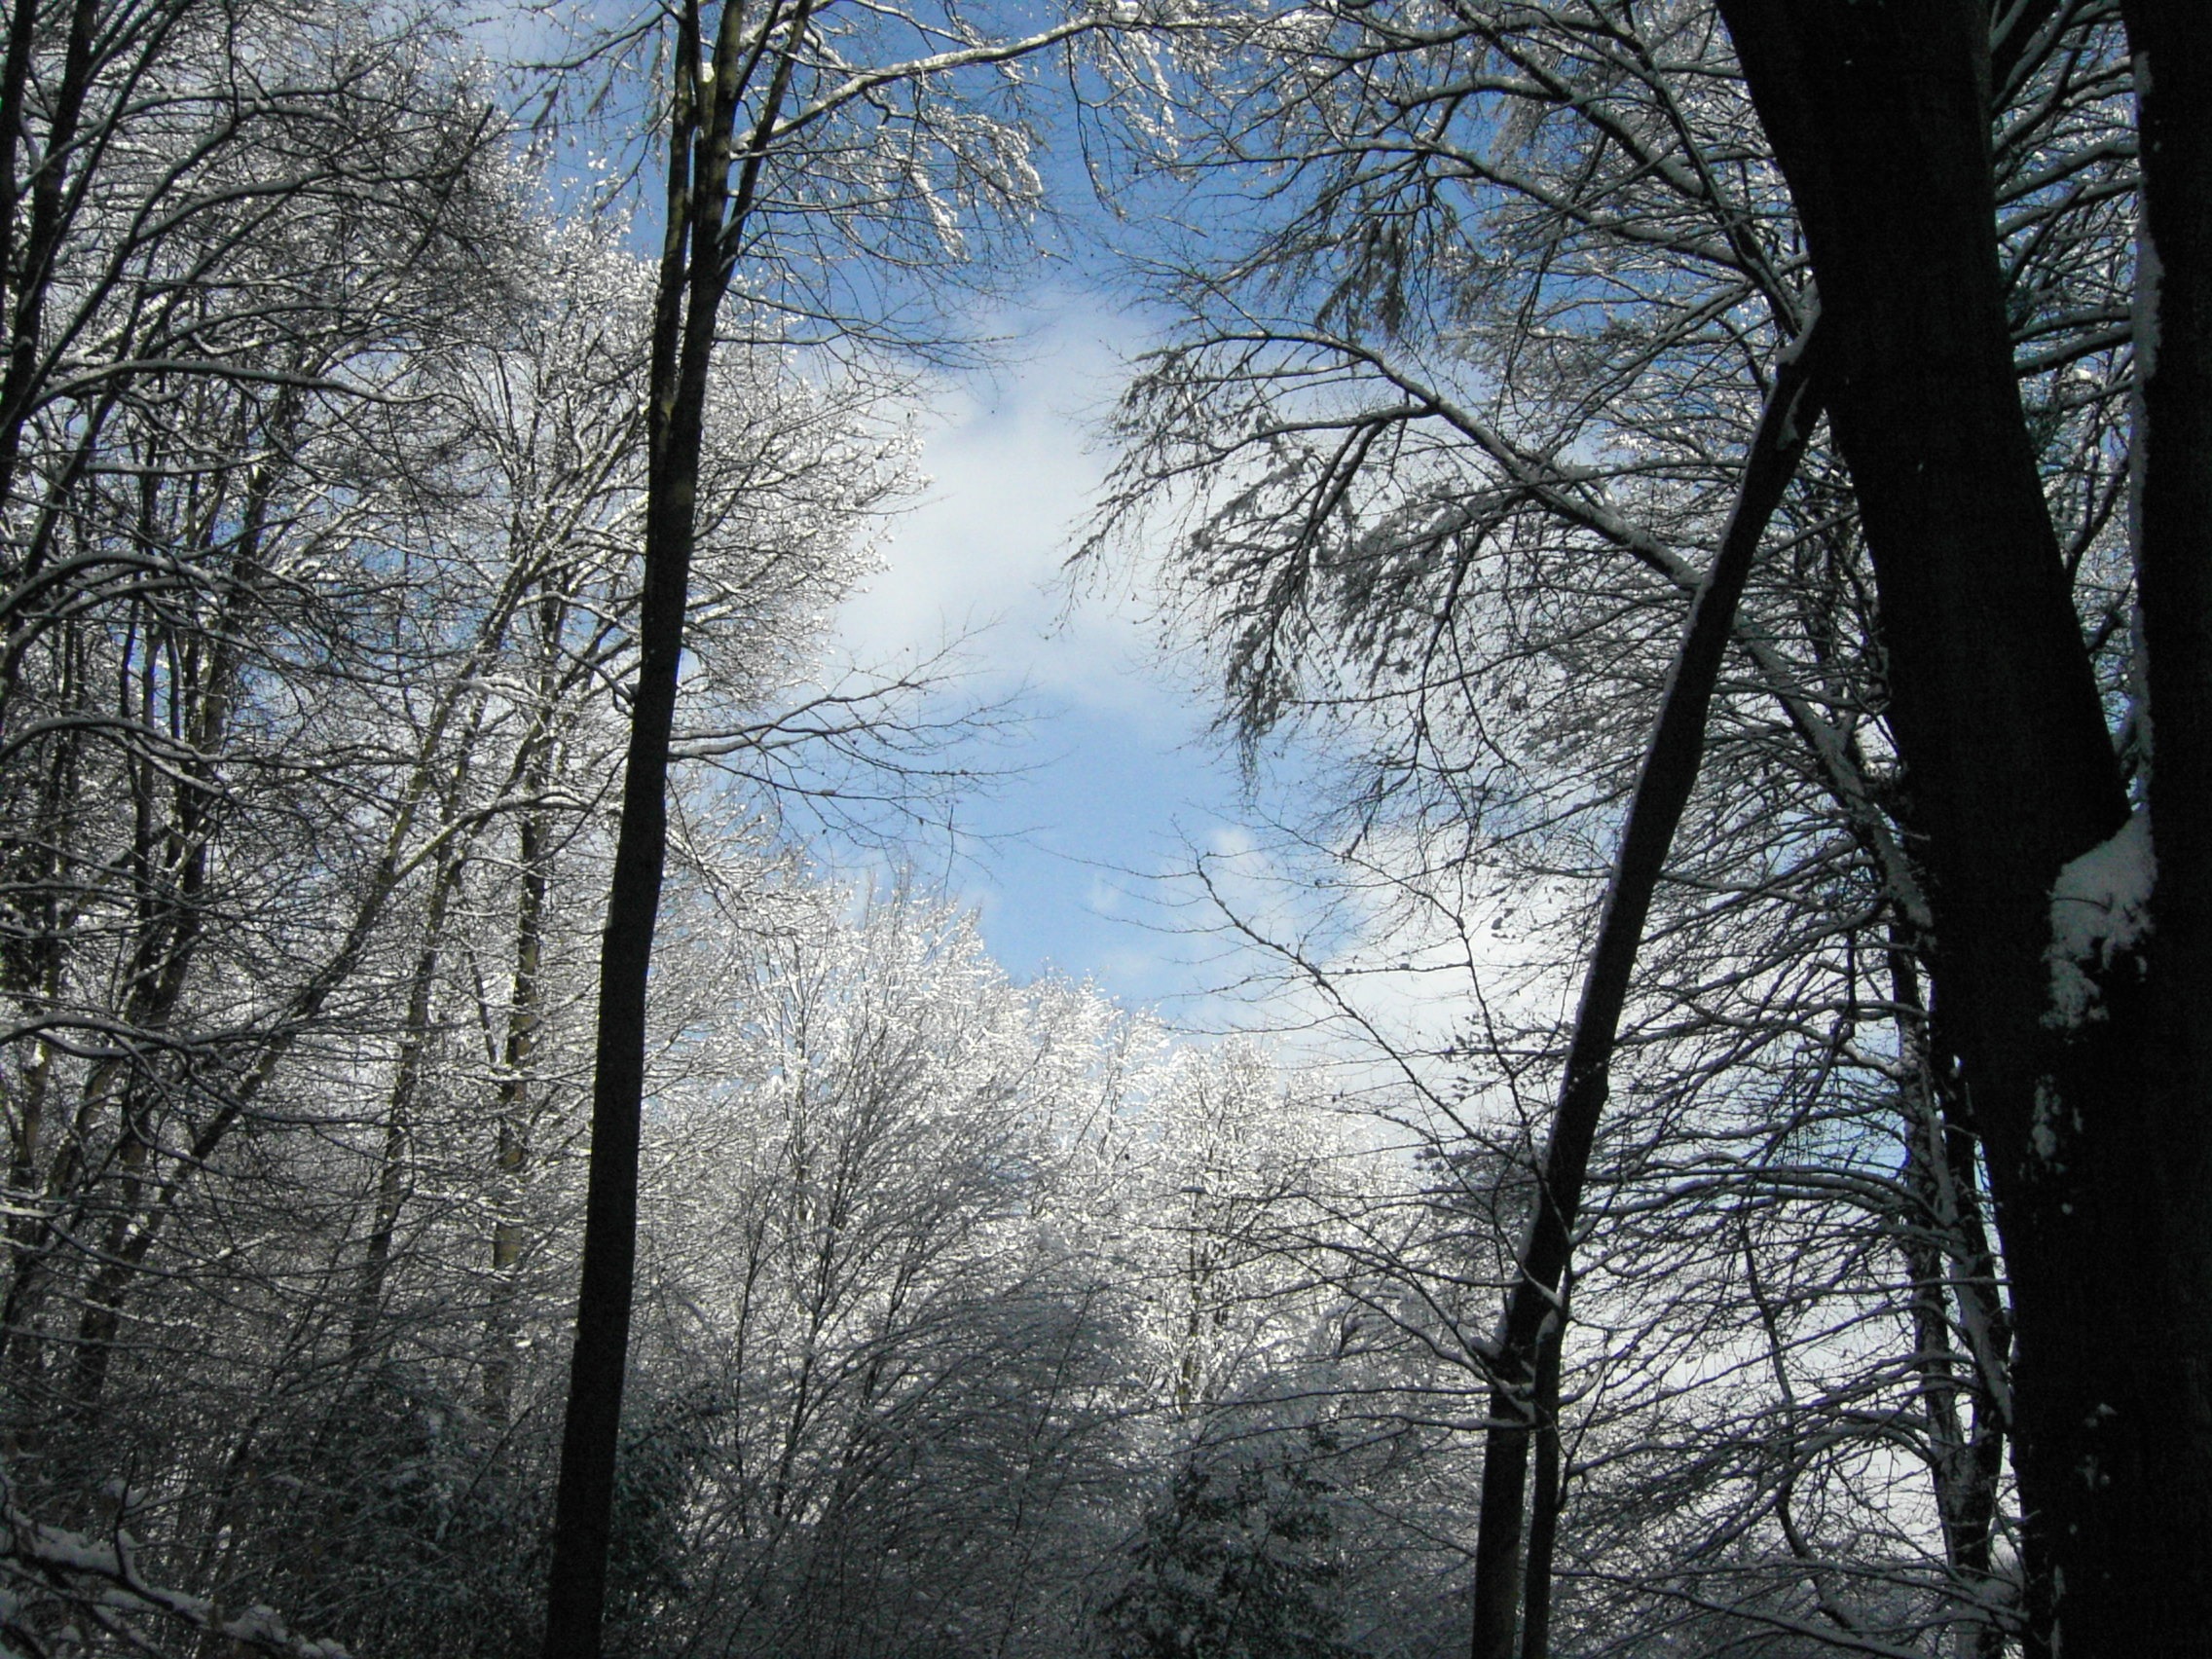
tree, nature, forest, branch, snow, winter, plant, sky, fog, mist, sunlight, morning, leaf, frost, autumn, weather, season, trees, woodland, habitat, freezing, winter sky, natural environment, atmospheric phenomenon, woody plant